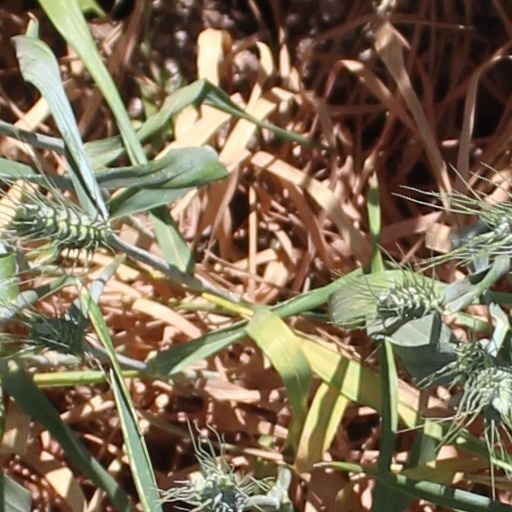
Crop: wheat